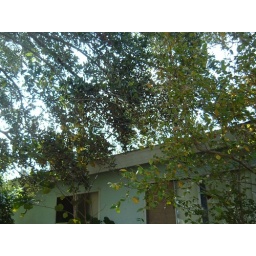
These tree limbs hitting the roof are damaging the shingles, and will have to be removed by a tree service.